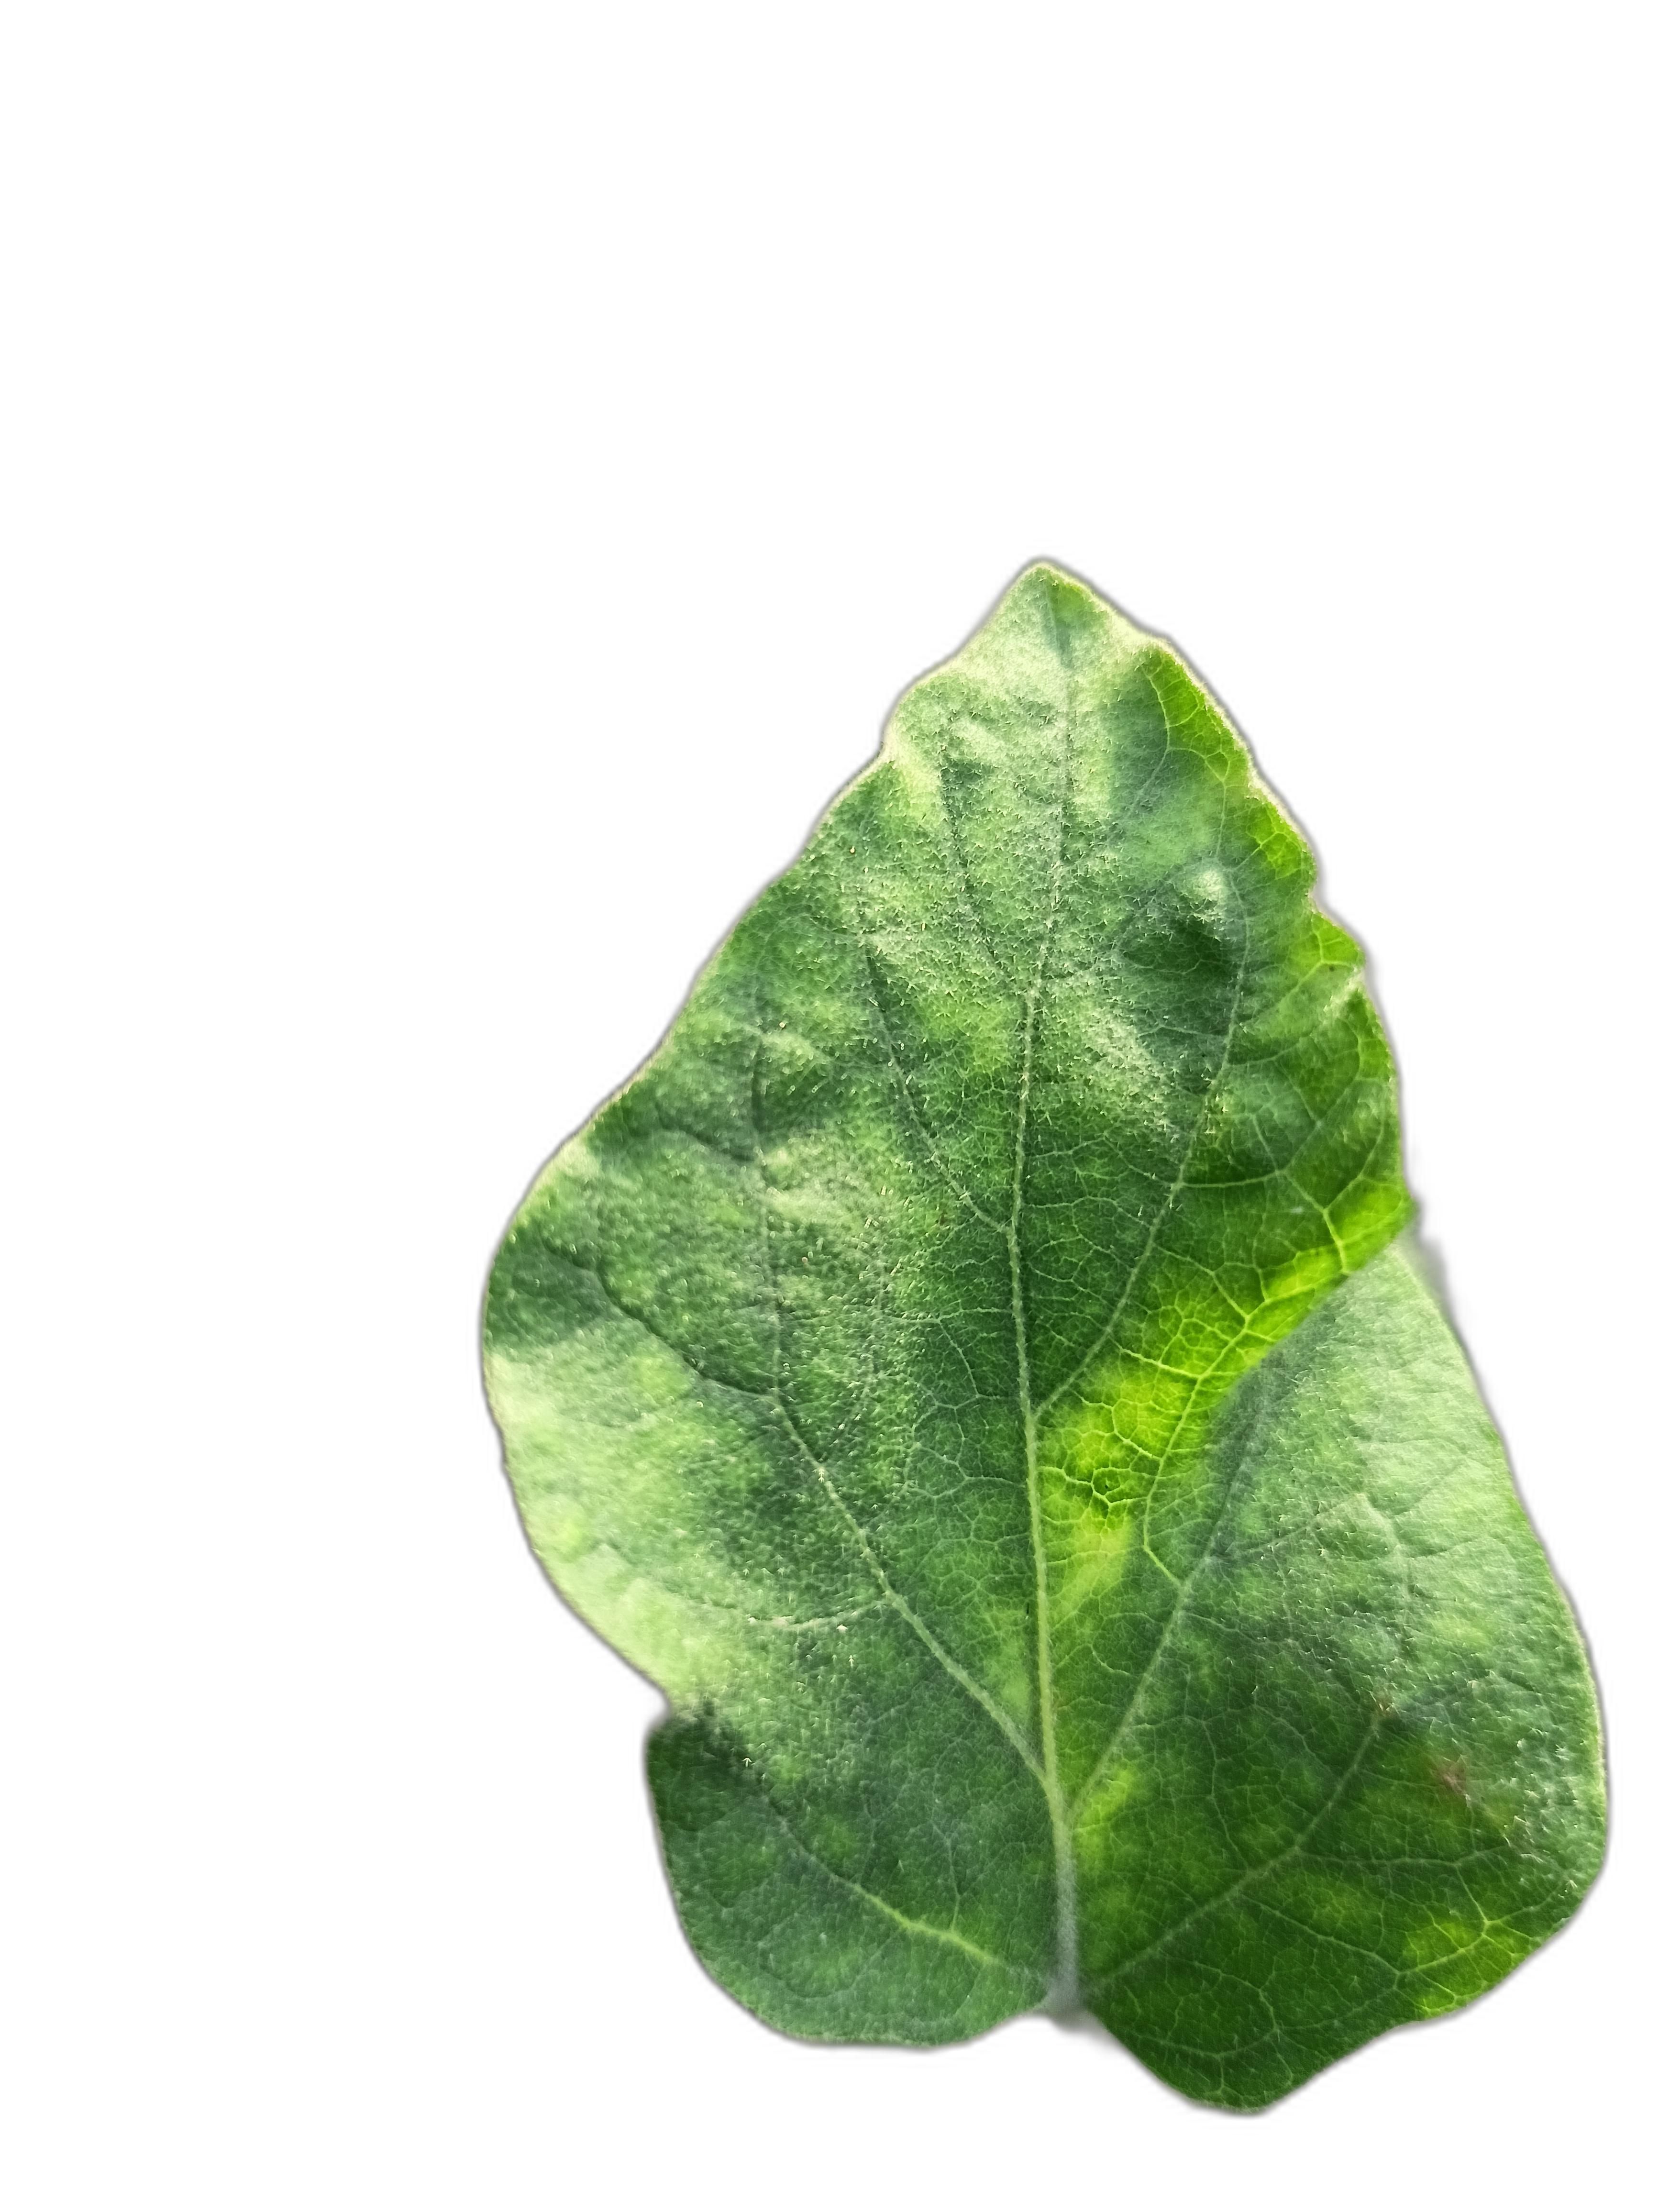
Label: Healthy Leaf